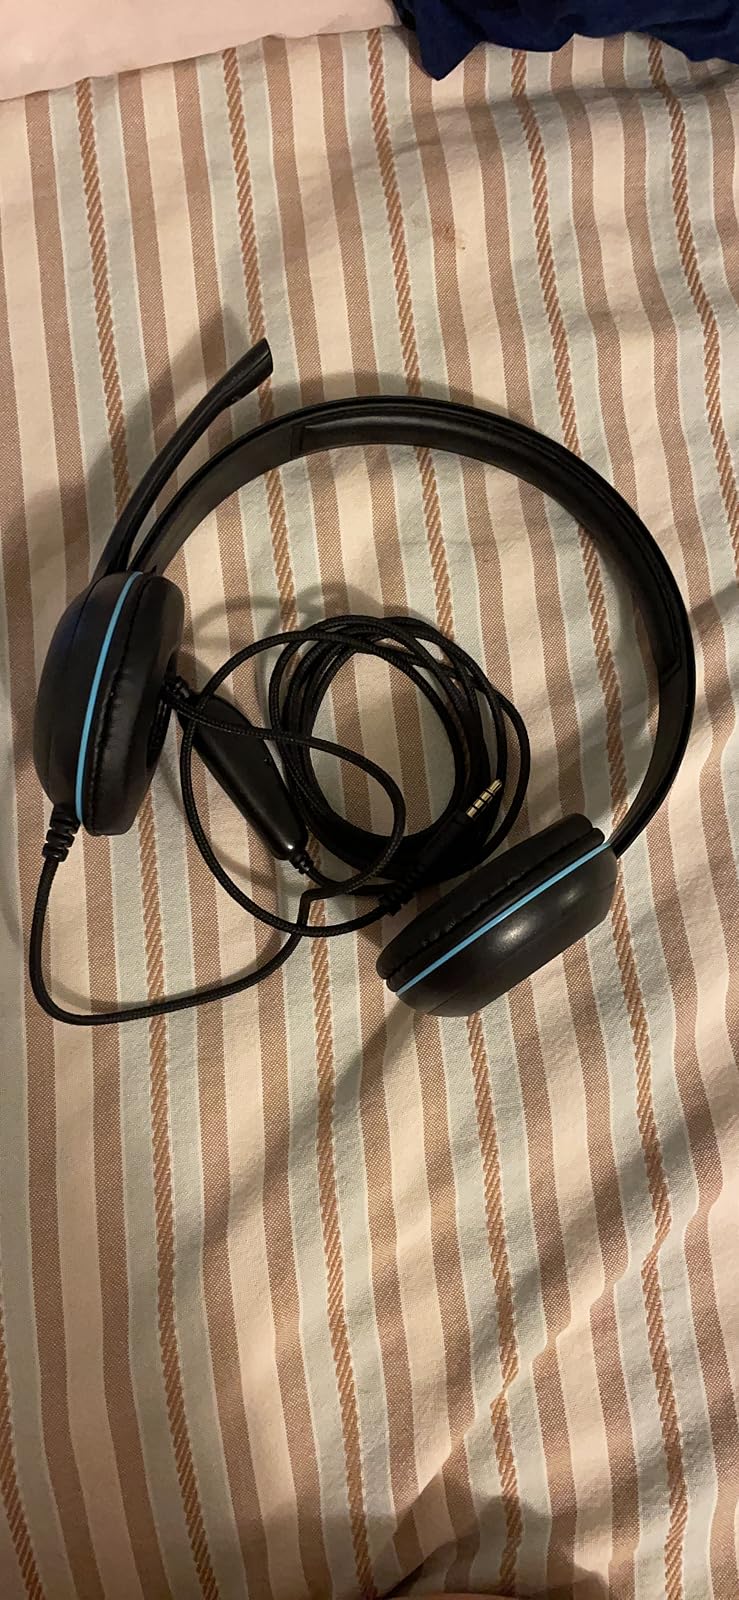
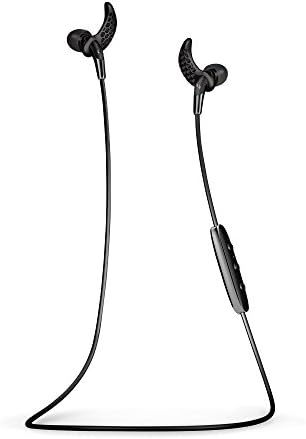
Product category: headphones
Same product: no